U.S. Customhouse and Post Office (Waldoboro, Maine)

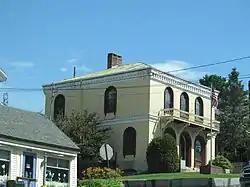

The U.S. Customhouse and Post Office is a historic federal government building in Waldoboro, Maine. Built 1855–57, it is a fine local example of civic Italianate architecture. For much of the 20th century it housed the Waldoboro Public Library. It was listed on the National Register of Historic Places in 1974.